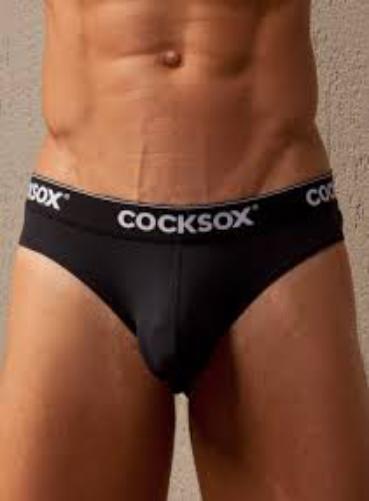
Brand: Cocksox
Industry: Clothes